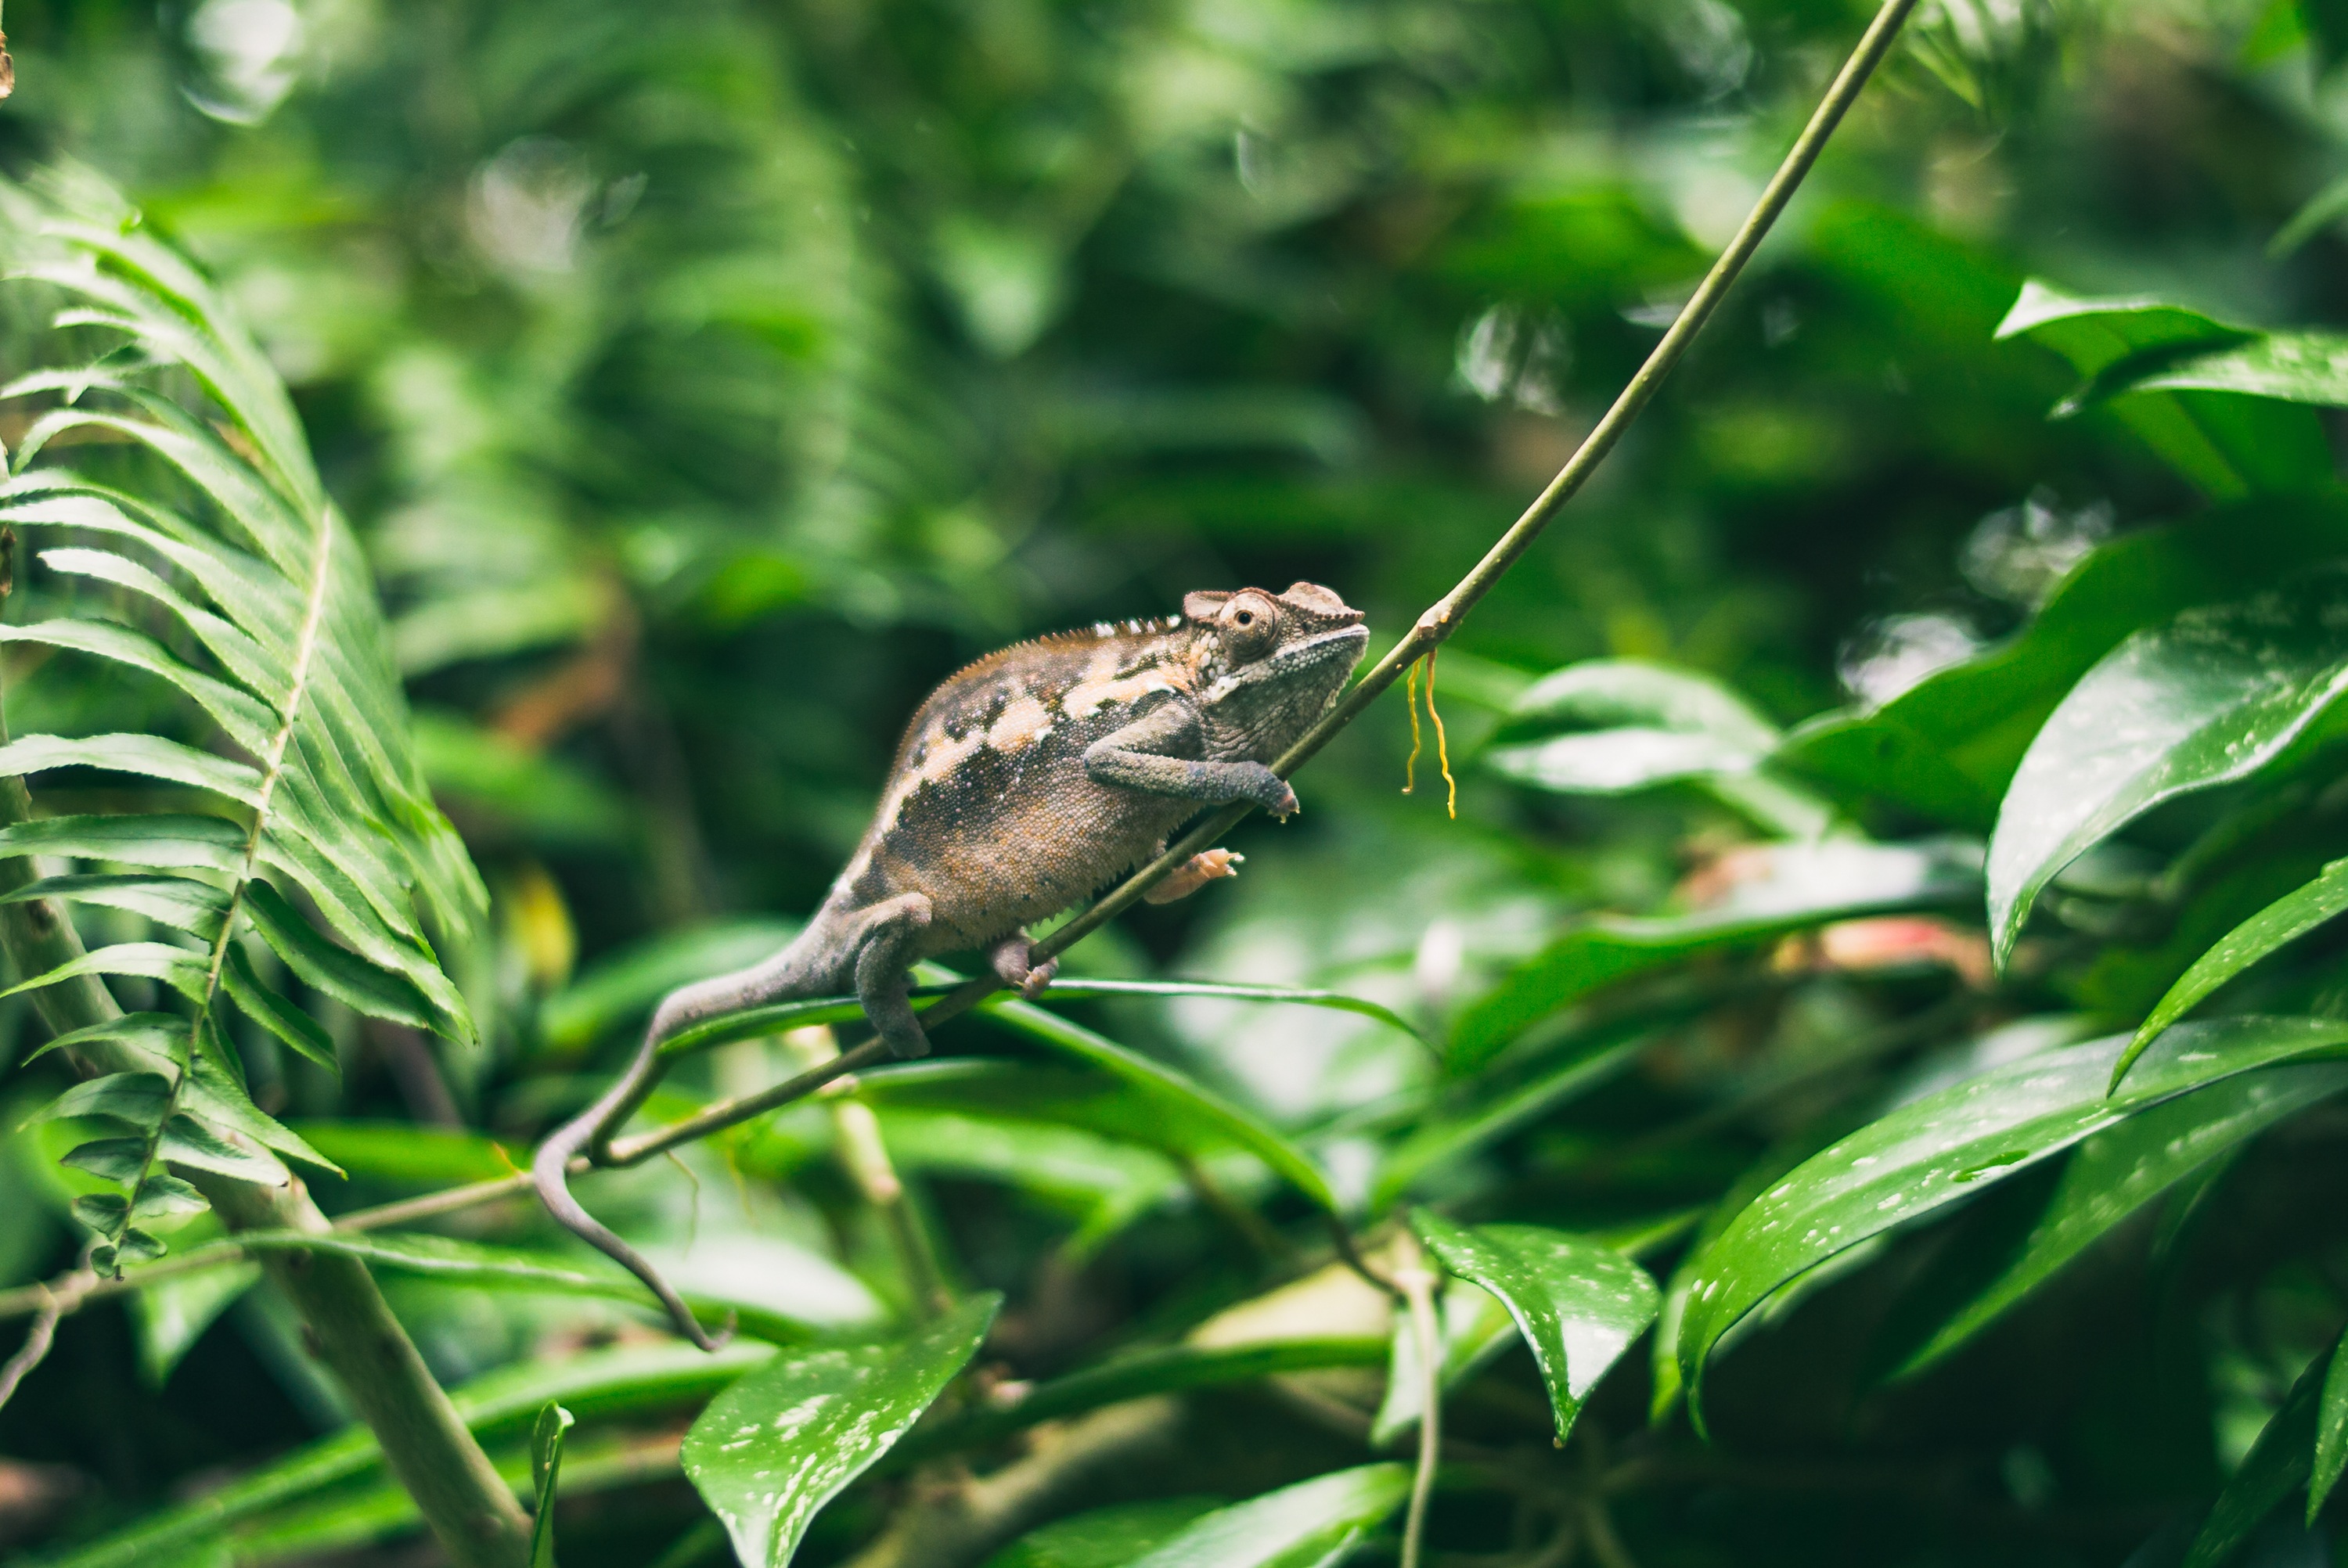
nature, forest, grass, wilderness, branch, bird, stem, leaf, animal, wildlife, green, jungle, insect, reptile, fauna, lizard, plants, close up, chameleon, leaves, rainforest, tropics, animal photography, perching bird